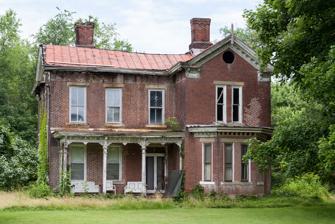
Building: John Minor Crawford House
Country: United States of America
Year built: 1878
Historic house in Pennsylvania, United States United States historic place John Minor Crawford House U.S. National Register of Historic Places Front of the house, June 2014 Show map of Pennsylvania Show map of the United States Location PA 2014 in Glassworks, Monongahela Township, Pennsylvania Coordinates 39°48′4″N 79°54′50″W / 39.80111°N 79.91389°W / 39.80111; -79.91389 Area less than one acre Built c. 1878 Architectural style Italianate MPS Greensboro--New Geneva MPS NRHP reference No. 95000122 Added to NRHP July 27, 1995 The John Minor Crawford House , also known as Building 301, is an historic American home that is located in Monongahela Township in Greene County, Pennsylvania . It was listed on the National Register of Historic Places in 1995. History and architectural features Built circa 1878, this historic structure is a 2 + 1 ⁄ 2 -story, four-bay, brick Italianate -style dwelling, and has a shallow pitched roof and tall, narrow windows.  It was converted to a health center during the 1970s and was used as such until 1988. The house was possibly built as part of the " New Geneva Glass Works Lot." It was listed on the National Register of Historic Places in 1995. References